People's Socialist Republic of Albania

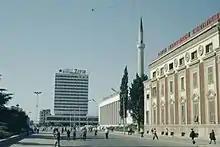
Center of Tirana in 1978, with slogans and propaganda on all of the main buildings

The Sino-Albanian split left Albania with no foreign benefactor. Albania ignored calls to normalize relations by the United States and the Soviet Union. Instead, Albania expanded its diplomatic ties with Western Europe and the developing nations, and it also began to stress the principle of self-reliance as the keystone of the country's strategy for economic development. Albania, however, did not have many resources of its own, and Hoxha's cautious opening to the outside world was not enough to bolster Albania's economy, and nascent movements for change stirred up inside Albania. Without Chinese or Soviet aid, the country began to experience widespread shortages of everything from machine parts to wheat and animal feed. Infrastructure and living standards began to collapse. According to the World Bank, Albania netted around US$750 in gross national product per capita throughout much of the 1980s. As Hoxha's health slipped, muted calls arose for the relaxation of party controls and greater openness. In response, Hoxha launched a fresh series of purges that removed the defense minister and many top military officials. A year later, Hoxha purged ministers who were responsible for the country's economy and replaced them with younger people.